Describe the emotion expressed in this image:  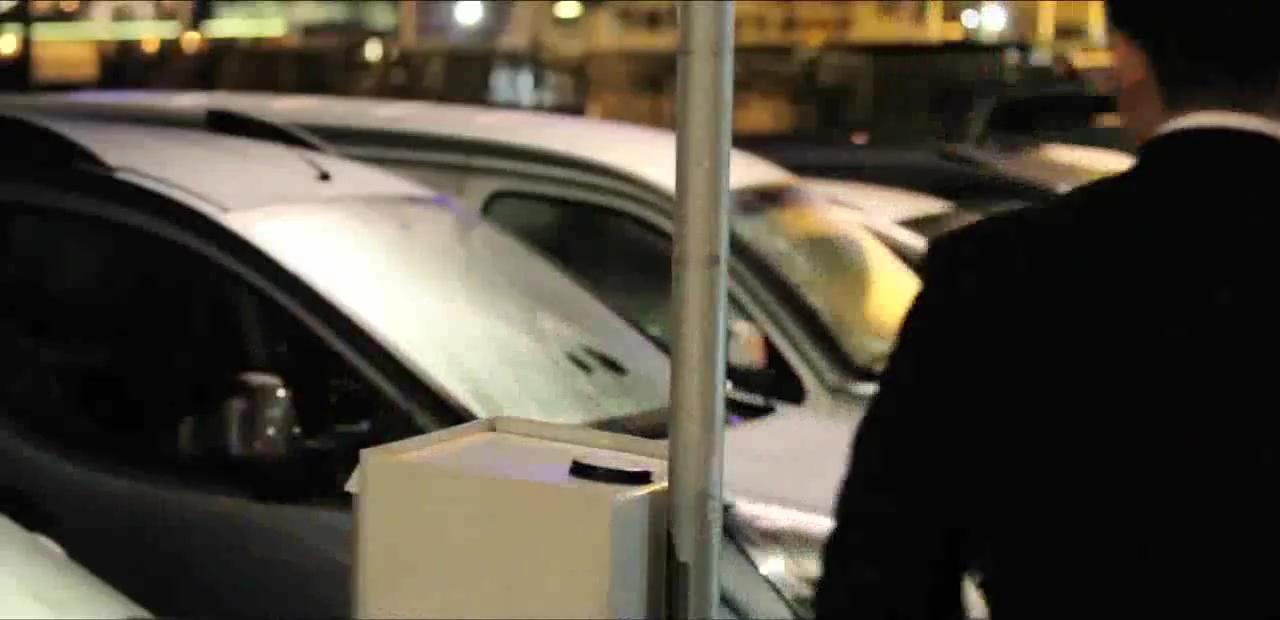
This person displays Suffering, valence and arousal with low intensity.